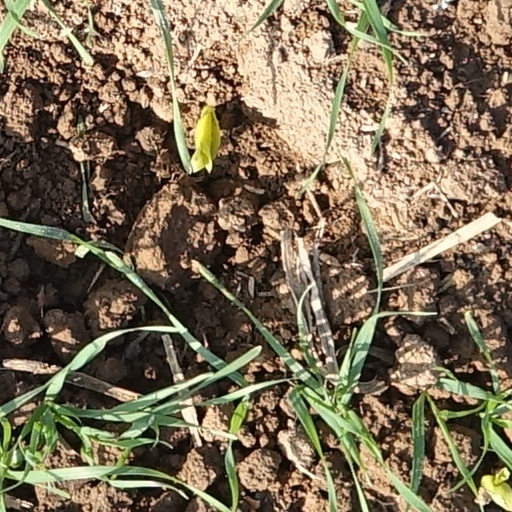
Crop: wheat